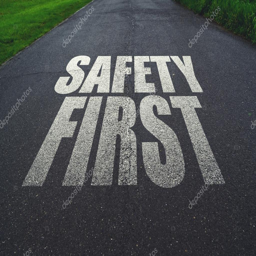
safety first , message on the road